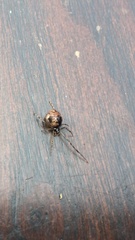
Species: Parasteatoda_tepidariorum